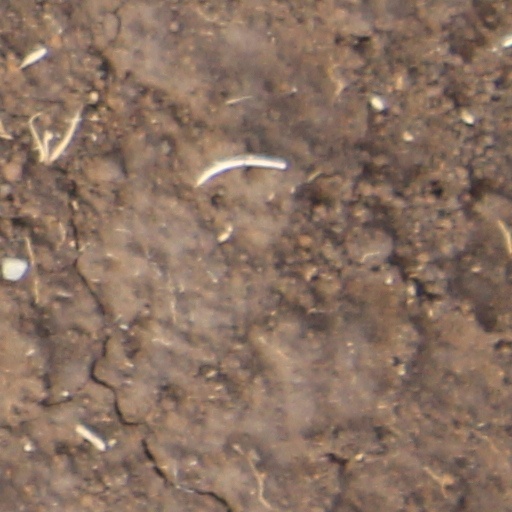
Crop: wheat